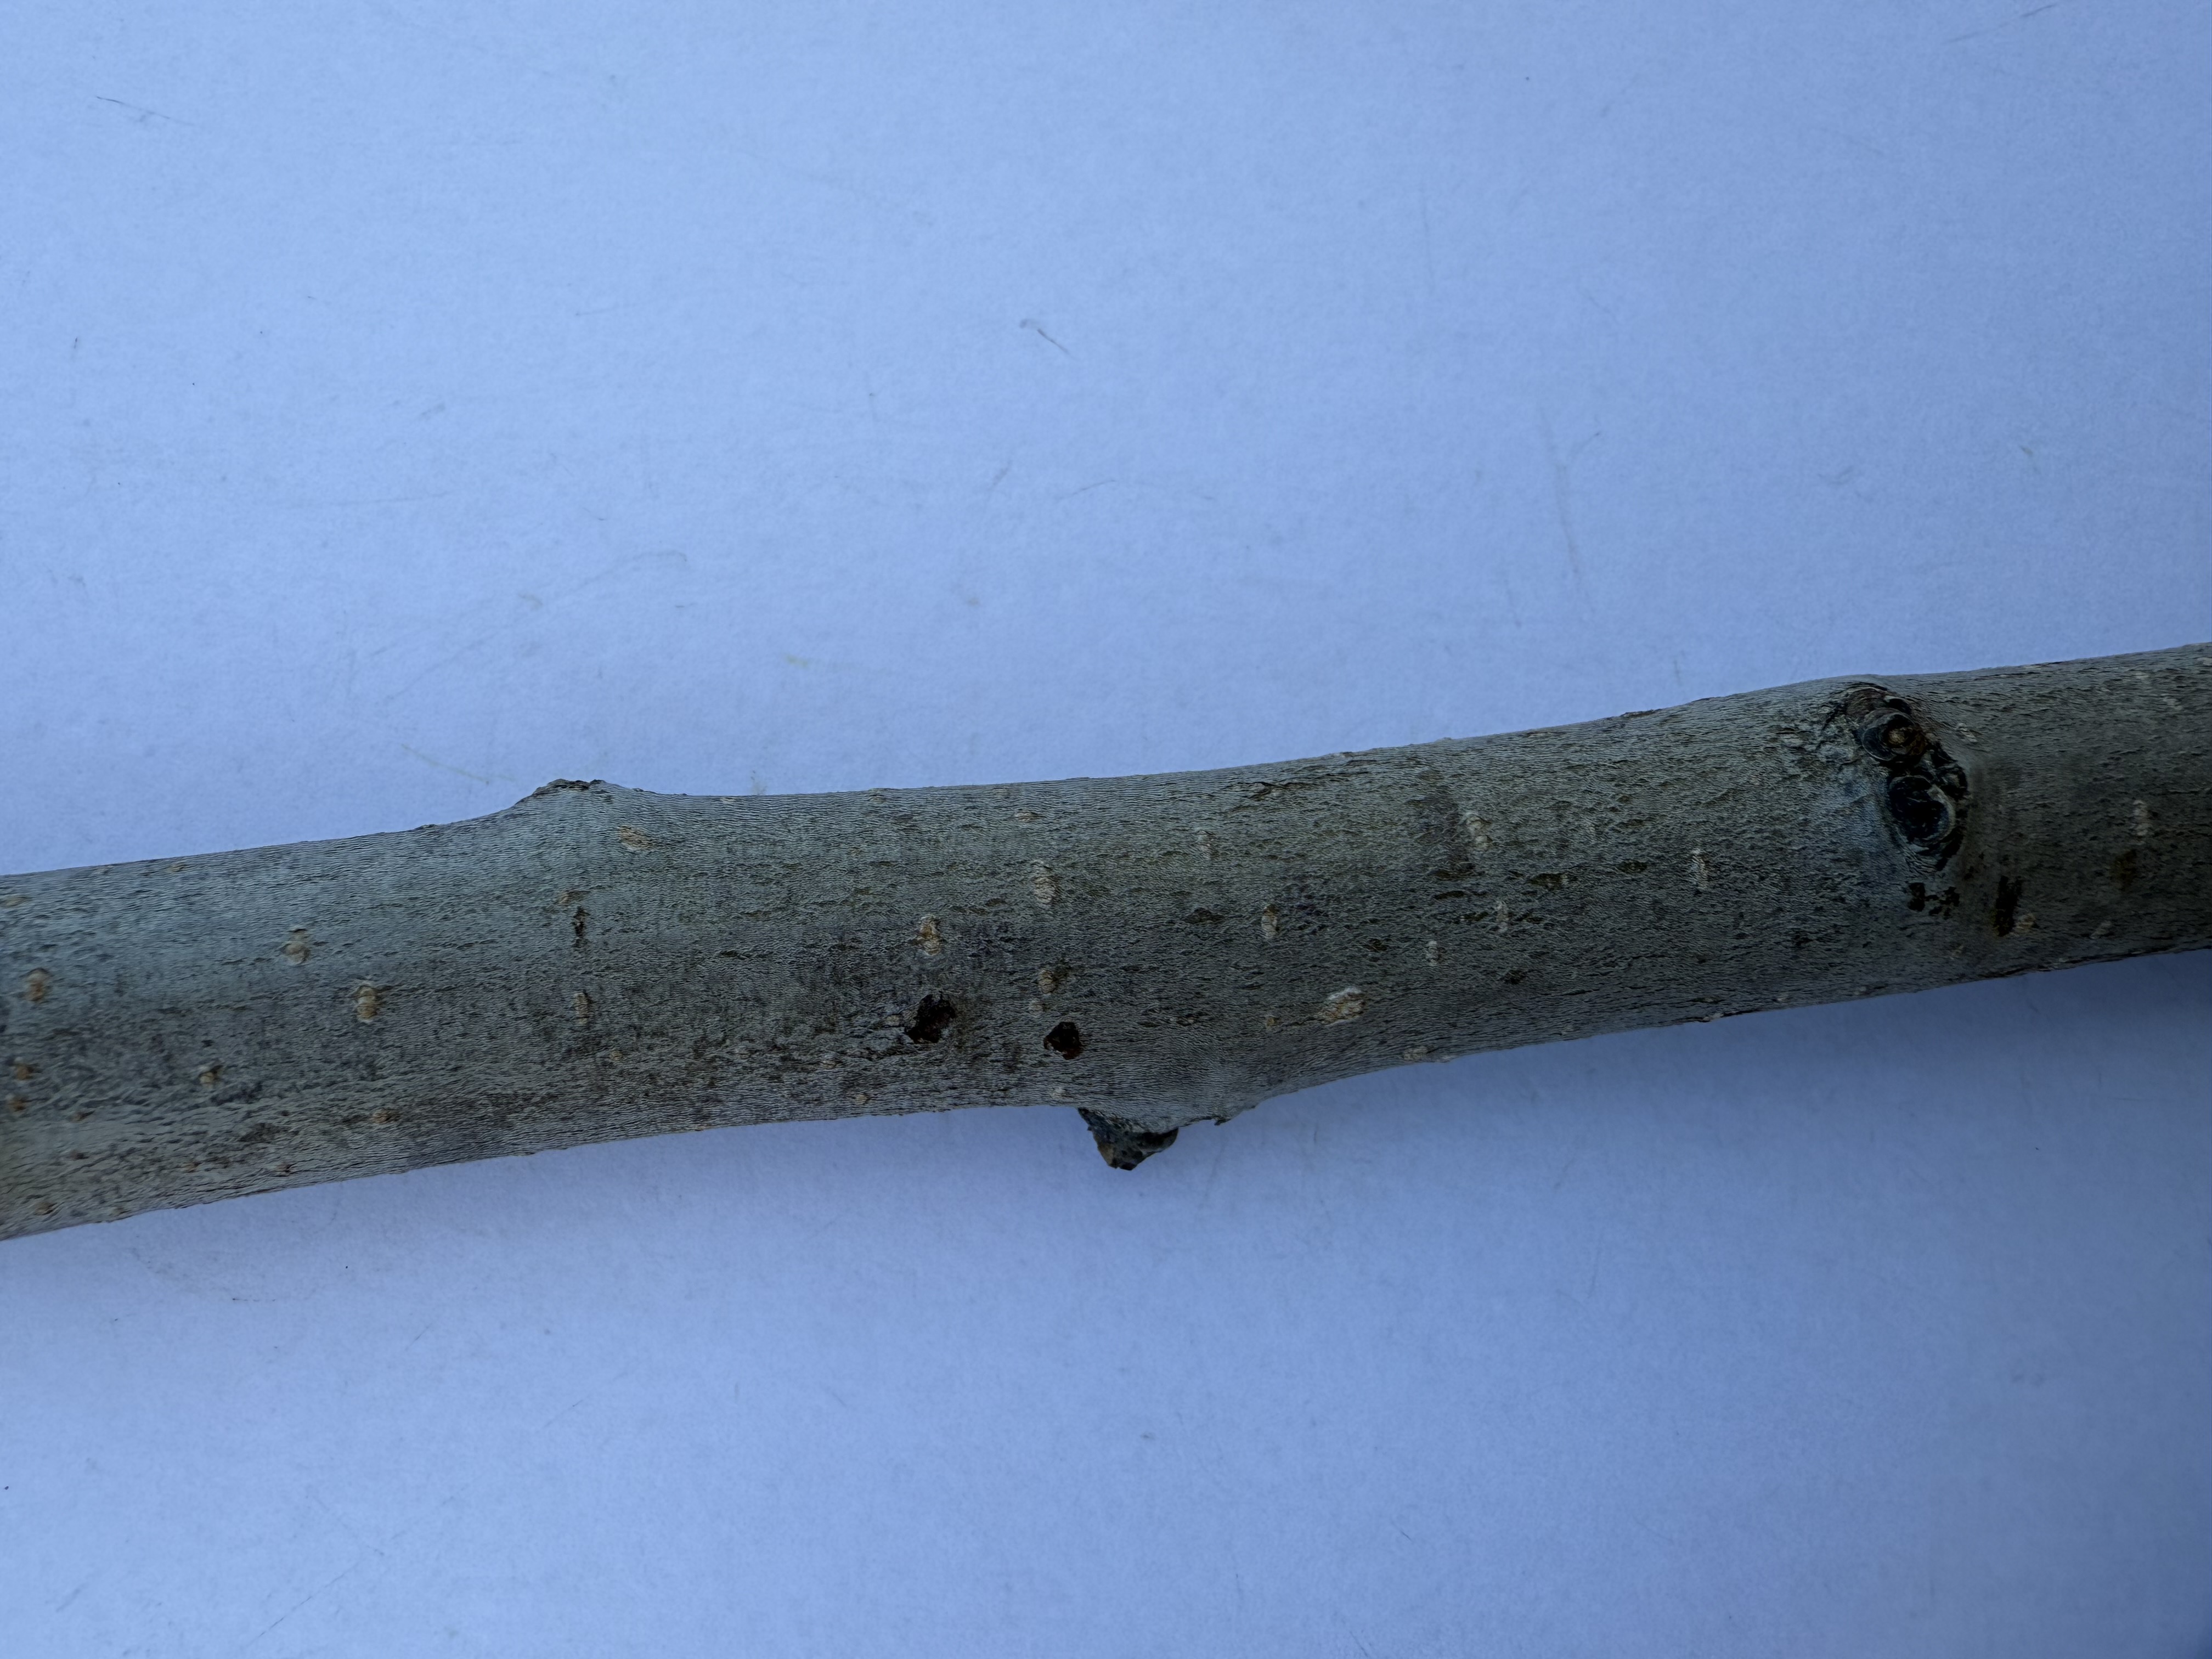
Variety: Margarita Marilla Pear